Jean Begg

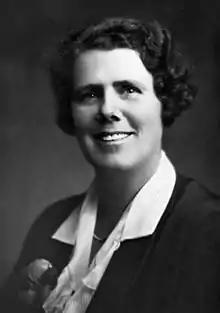
Jean Begg in 1931

Jean Begg CBE (7 October 1886 – 15 February 1971) was a New Zealand welfare worker, educator, and YWCA administrator.